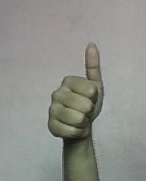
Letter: aleff